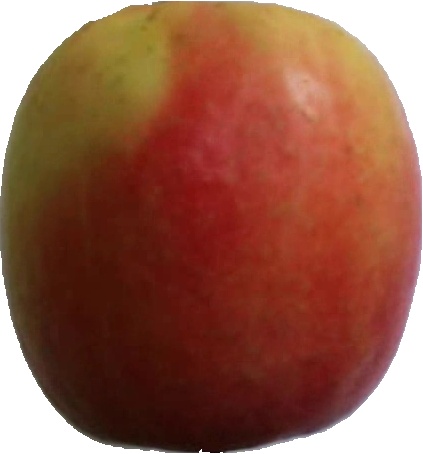
Label: apple_pink_lady_1